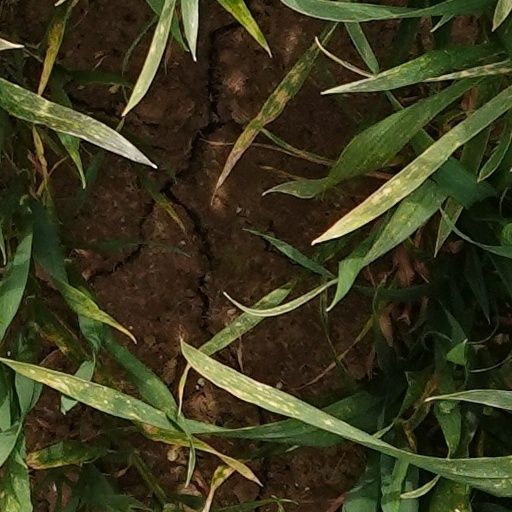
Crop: wheat